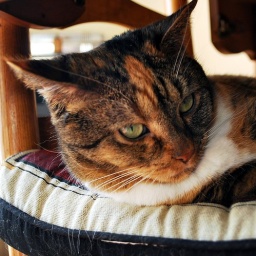
On the dining room chair by the patio door. Taken by Ron.